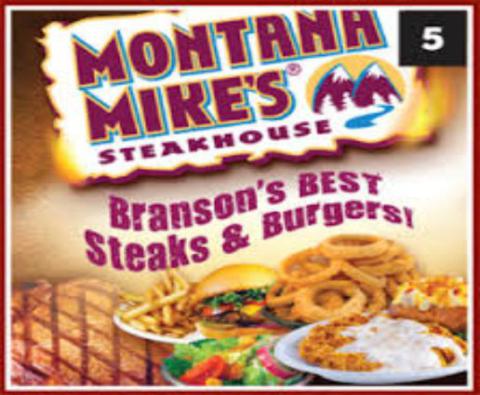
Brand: montana mike's
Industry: Food